Second Battle of Springfield

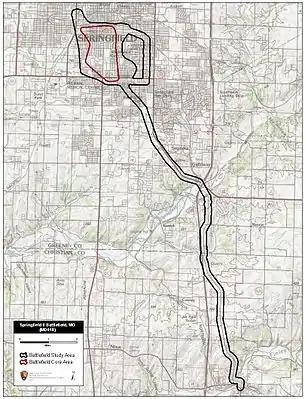
Map of Springfield II Battlefield core and study areas by the American Battlefield Protection Program.

As the morning of January 8, 1863 dawned, two of the Confederate columns under Marmaduke approached Springfield from the south. Since Porter's and MacDonald's columns had yet to arrive, Marmaduke occupied the early morning with foraging and capturing some of the Enrolled Missouri Militia about from Springfield. With MacDonald finally present by 10:00 a.m., the Confederates dismounted two regiments about from Springfield and advanced to feel out the Union lines and develop their strength. After the Confederates had pushed two Union Missouri State Militia Cavalry Regiments north, the smoking ruins of burning homes on the outskirts of Springfield came into view. To provide an unobstructed view for his artillery inside Fort No. 4 (located on the east side of South Avenue between Elm and Cherry Streets), Brown at the last minute ordered ten homes burned along South Avenue.